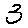
Label: 3